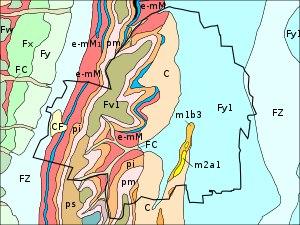
Sombrun est une commune française située dans le département des Hautes-Pyrénées, en région Occitanie. Le village appartient historiquement au pays de Rivière-Basse, situé aux confins de la Bigorre, du Béarn et de l'Armagnac.
Sombrun est une commune française, située dans le département des Hautes-Pyrénées en région Midi-Pyrénées.